Archway Theatre

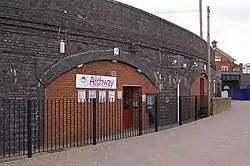
Front Entrance of Archway Theatre, Horley

The Archway Theatre is a unique amateur theatre based in Horley, Surrey, United Kingdom. It is operated by a membership organisation, the Archway Theatre Company. It consists of a 95 seat main auditorium and a 40 seat studio complex.